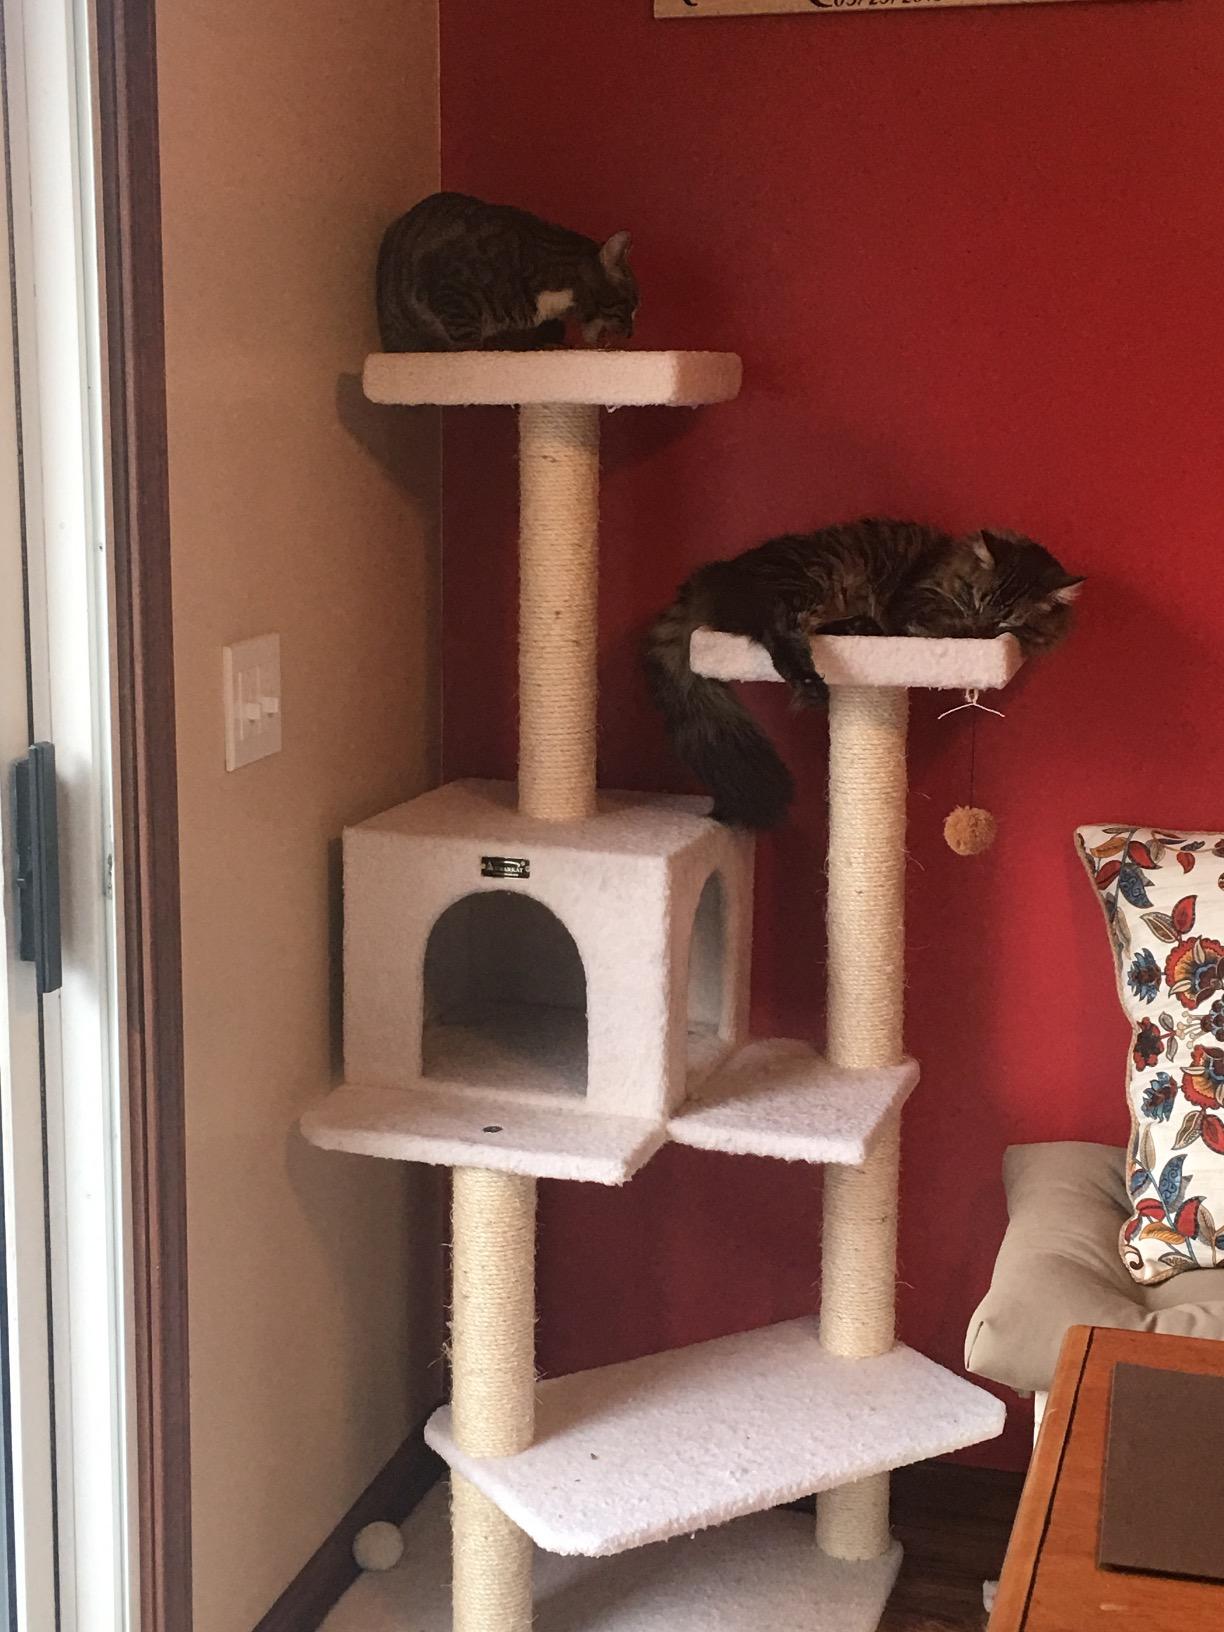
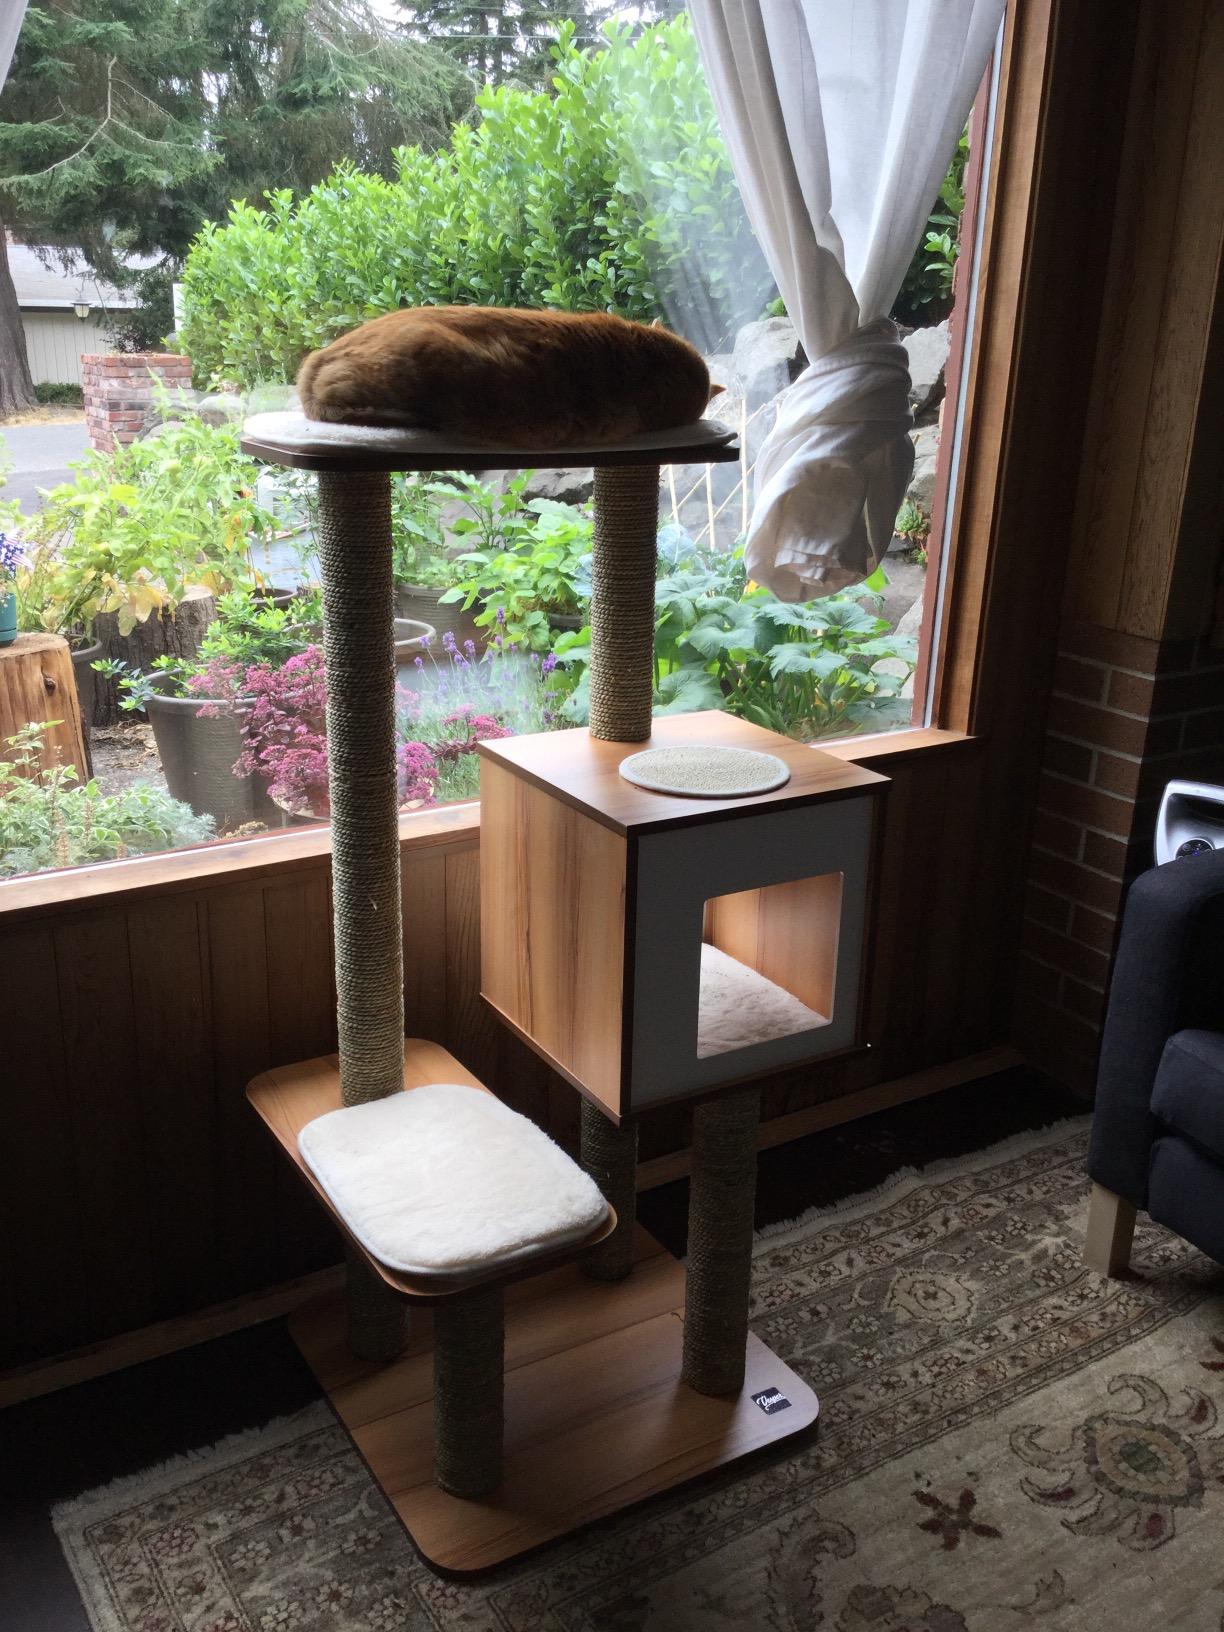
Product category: items_cat tree
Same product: no